Gelibolulu Mustafa Ali

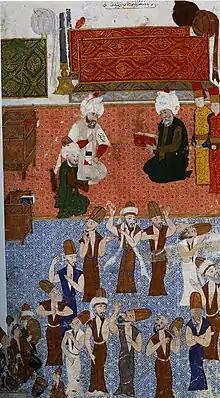
Lala Mustafa Pasha, illustration from Mustafa Ali's book, "Nusretnāme" (Book of Victory), 1580

Gelibolulu Mustafa Âlî bin Ahmed bin Abdülmevlâ Çelebi (lit. ""Mustafa Ali of Gallipoli son of Ahmed son of Abdülmevla the Godly""; 28 April 1541 – 1600) was an Ottoman historian, bureaucrat and major literary figure.